United Hospital Limited

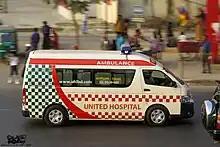
United Hospital Ambulance

It sits on a site on the west shore of Gulshan Lake in Dhaka. By 1997, Indian architects C P Kukreja and Associates had produced a design consisting of two square blocks, the northern one smaller than the southern one because the site tapers to the north. The blocks are rotated roughly 45 degrees from the lake shore to afford lake views from two sides of each block. The two blocks, which nearly touch at one corner, are connected by an atrium. Each block has a basement and eight floors above ground.